Yeghishe Charents

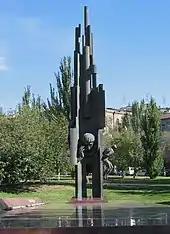
Monument in Yerevan

In 1924-1925 Charents went on a seven-month trip abroad, visiting Turkey, Italy (where he met Avetik Isahakyan), France, and Germany. When Charents returned, he founded a union of writers, "November", and worked for the state publishing house from 1928 to 1935.